Panagia, Nicosia

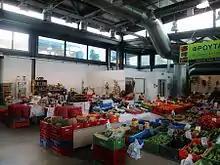
Saint Antonis food market

The principal landmarks are the church of Evangelistria' and also the churches of Panayia and of Saints Constantine and Helen.